Charles E. Young Research Library

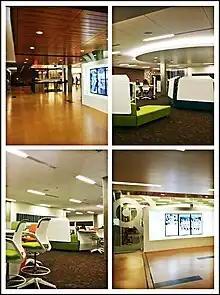
Inside the Charles E. Young Research Library

When Perkins and Will Architects undertook the renovation of the library's common areas – the traditional book stacks on the upper floors were not touched – they began meeting with different constituent groups to get a sense of what they would like to see in the new space, but the main impetus for a wholesale transformation came from UCLA University Librarian Gary Strong and Deputy University Librarian Susan Parker, both of whom understood the importance of introducing technology and collaborative thinking to the world of academic research.